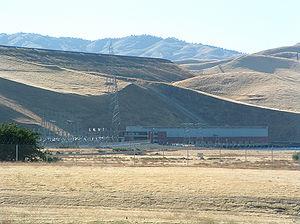
Le barrage de San Luis est un barrage faisant partie du Central Valley Project, situé en Californie aux États-Unis. Il est associé à une centrale hydroélectrique de 424 MW.